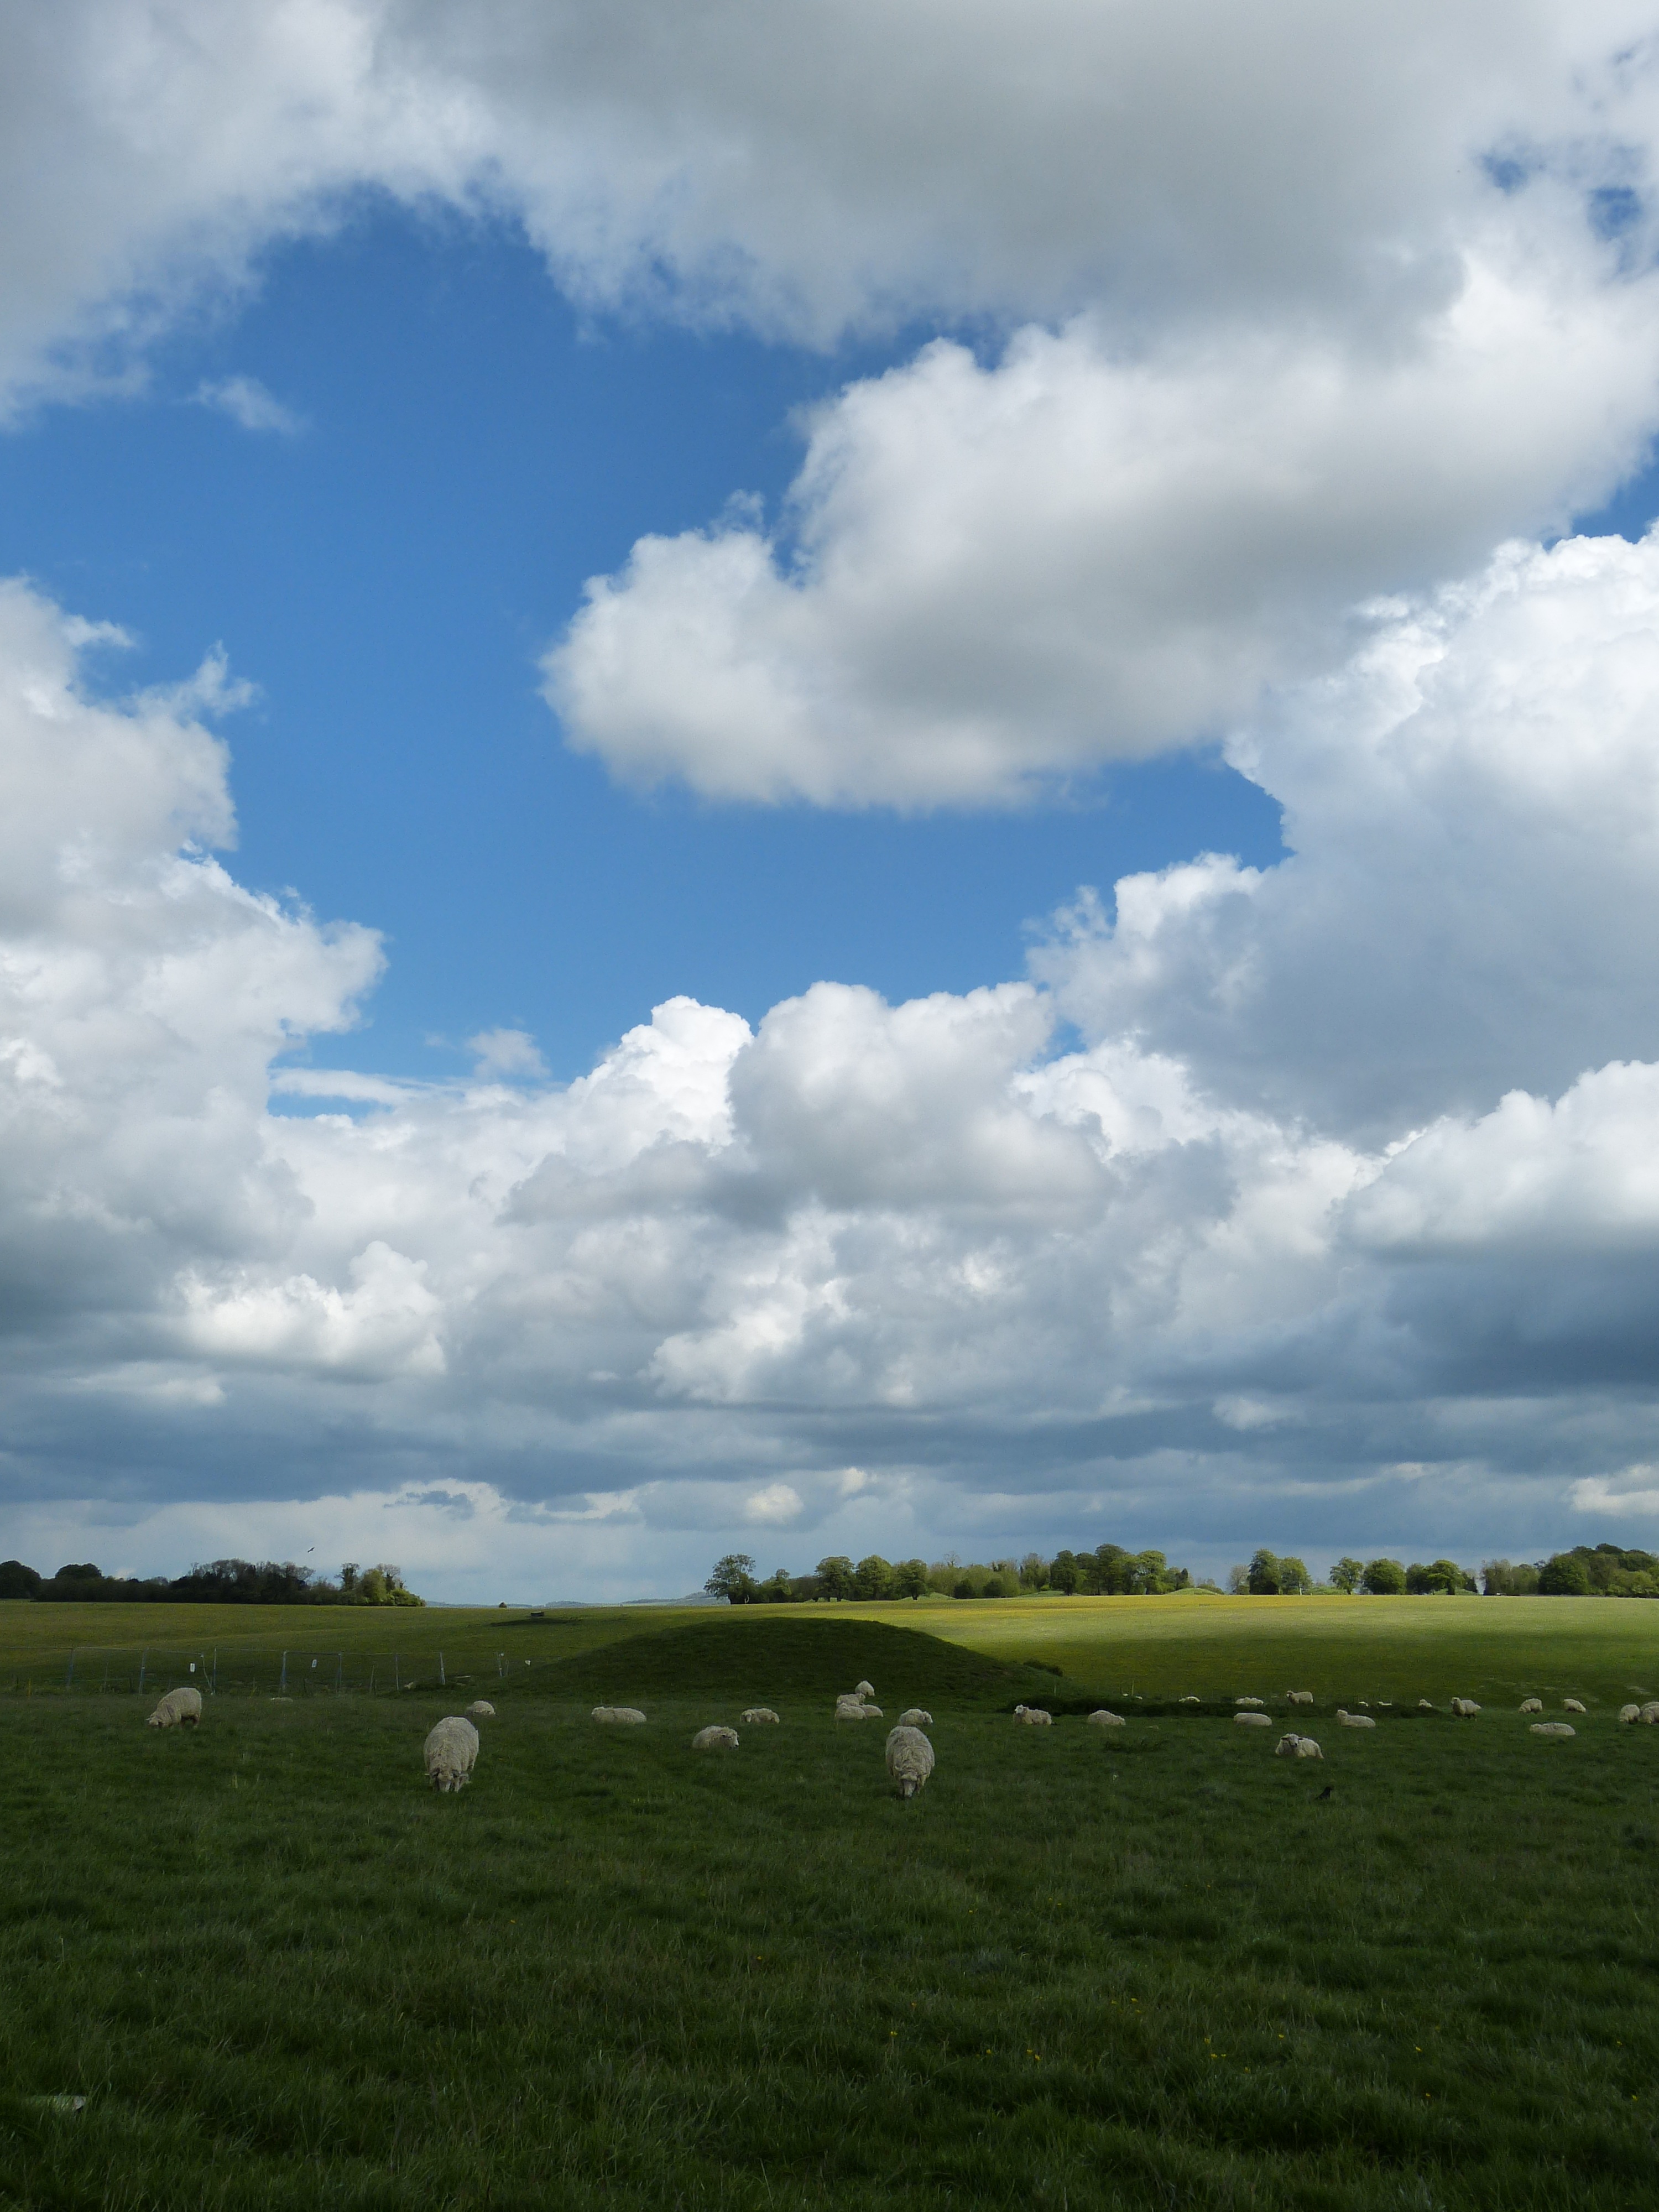
landscape, nature, grass, horizon, cloud, sky, field, meadow, prairie, sunlight, hill, flock, panorama, pasture, sheep, cumulus, agriculture, plain, england, clouds, grassland, plateau, habitat, ecosystem, cornwall, stonehenge, united kingdom, steppe, rural area, meteorological phenomenon, natural environment, grass family, atmosphere of earth